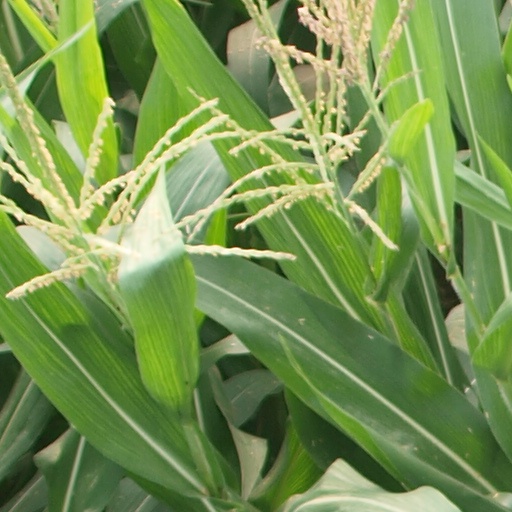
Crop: maize; corn